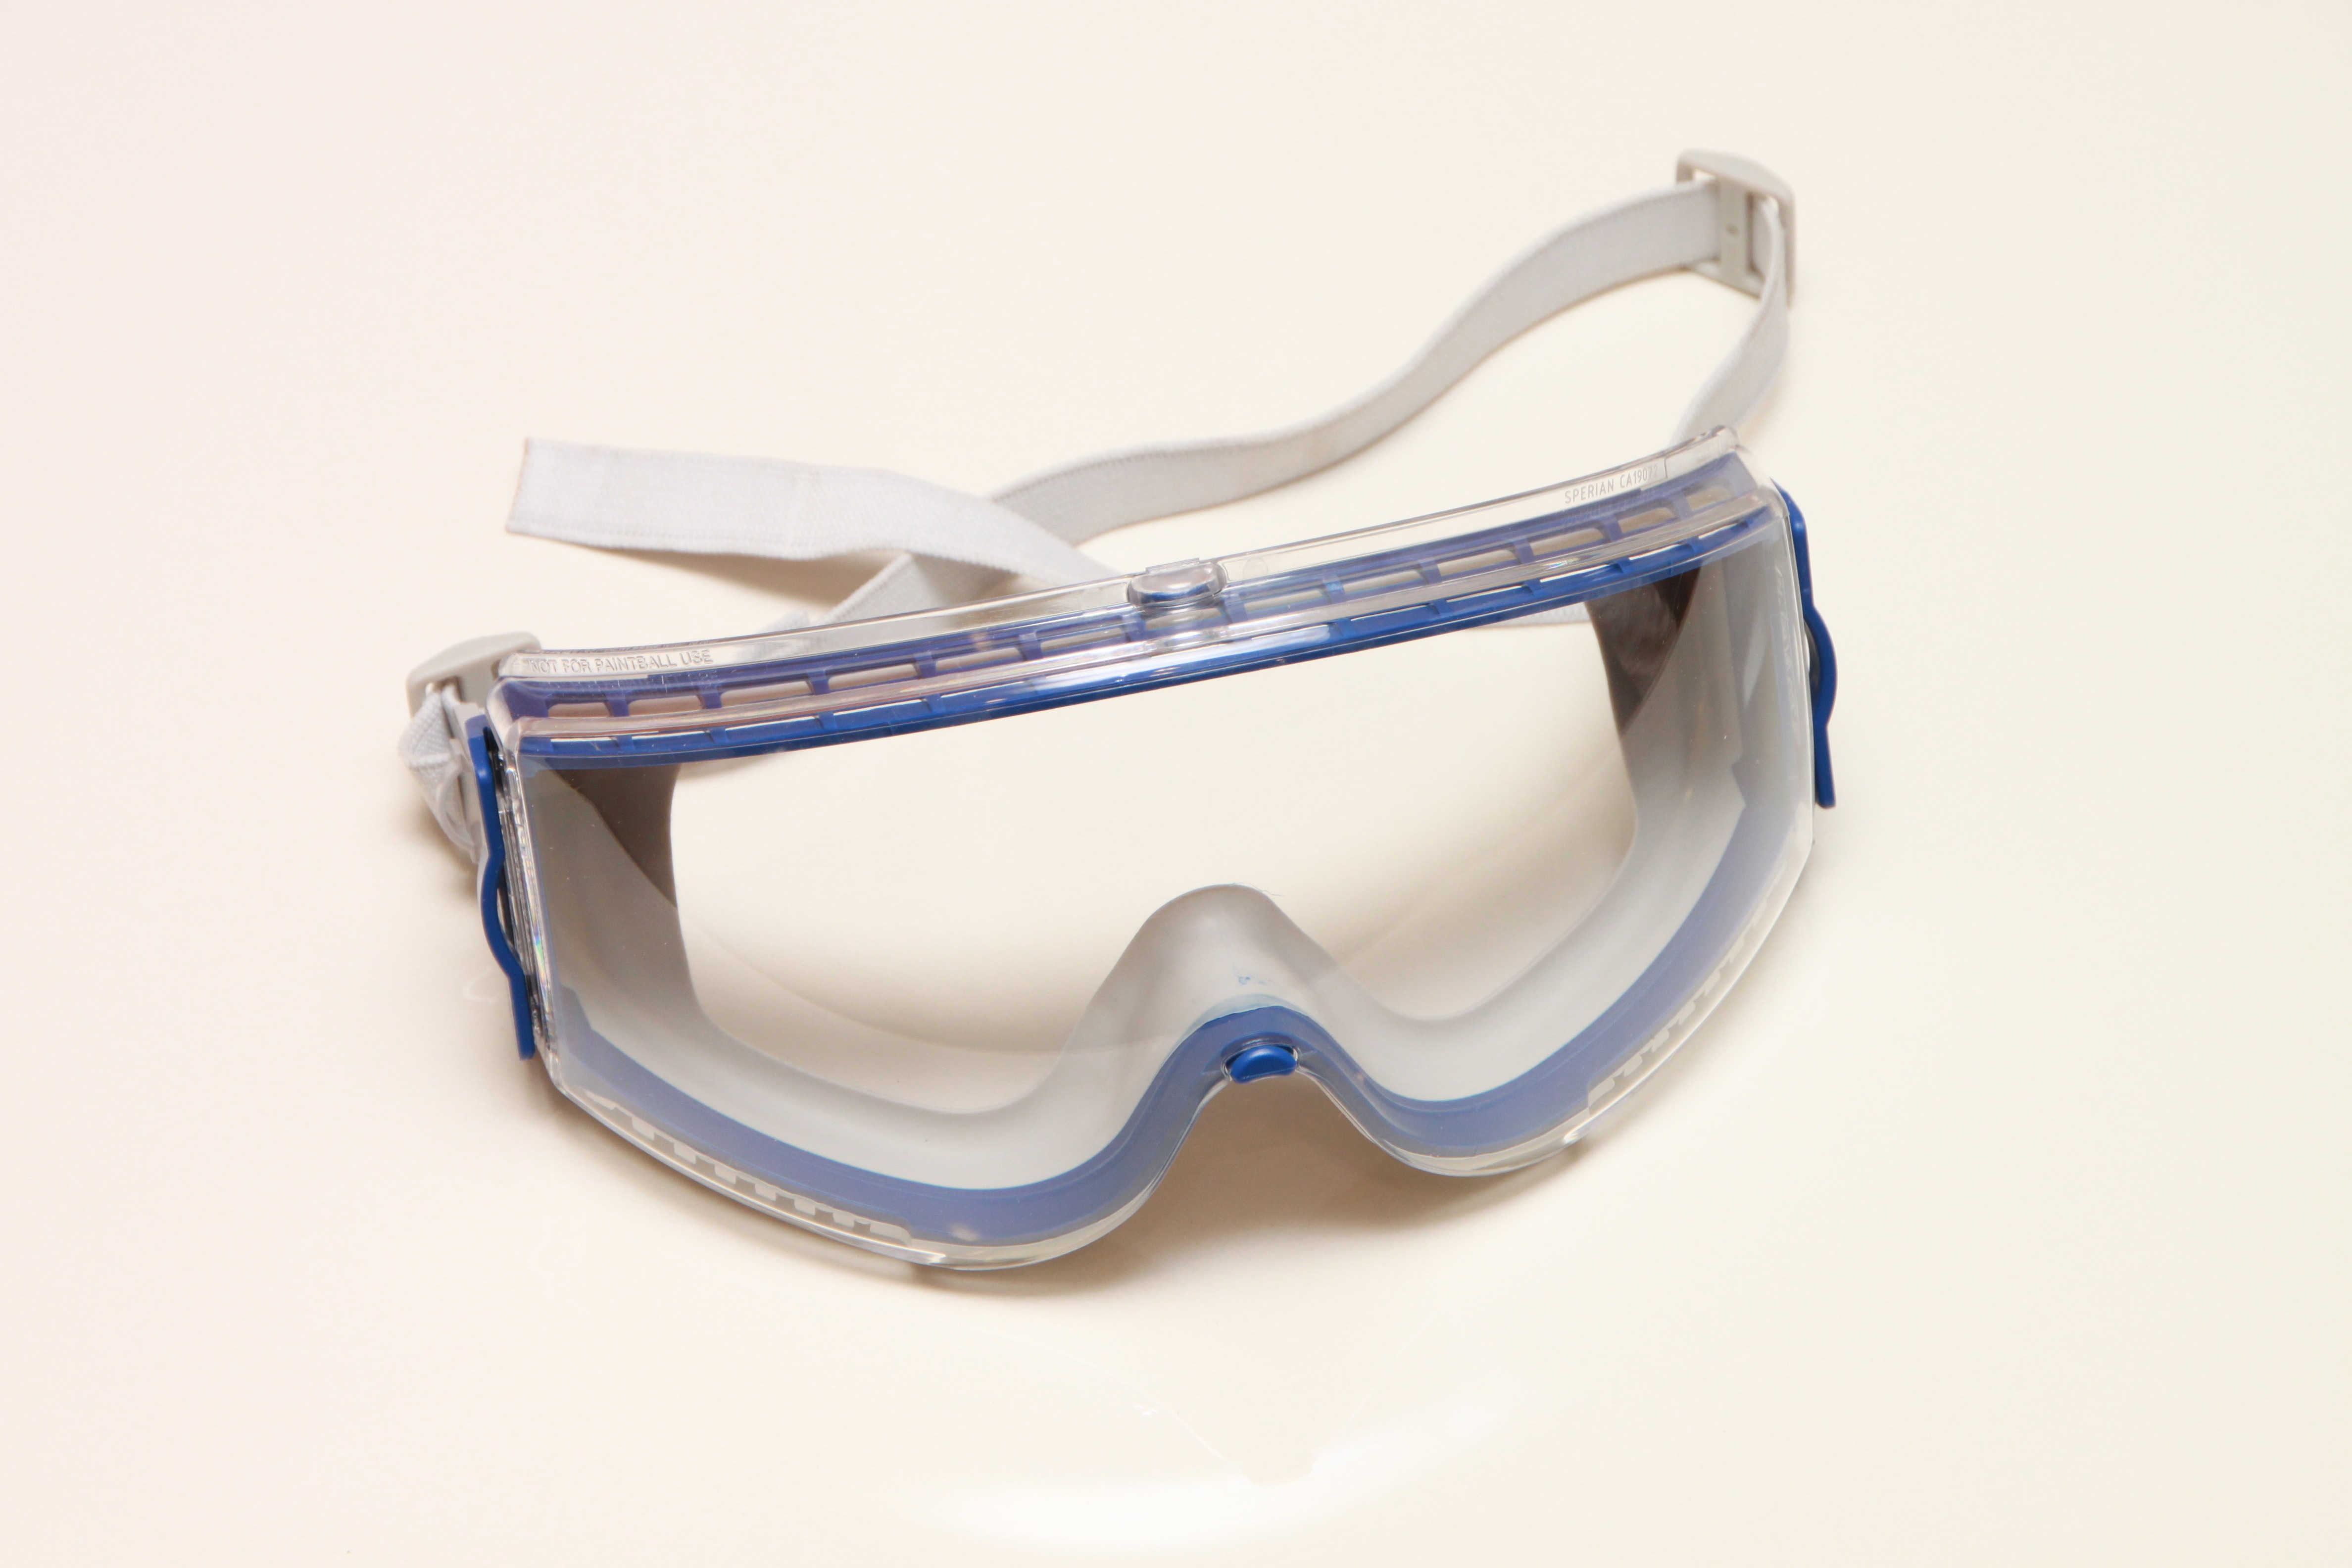
clothing, eye, glasses, goggles, safety, moustache, eyewear, protection, industries, coating, diving mask, vision care, personal protective equipment, anti fog, anti scratch, sperian